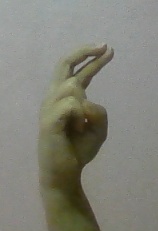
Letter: zay